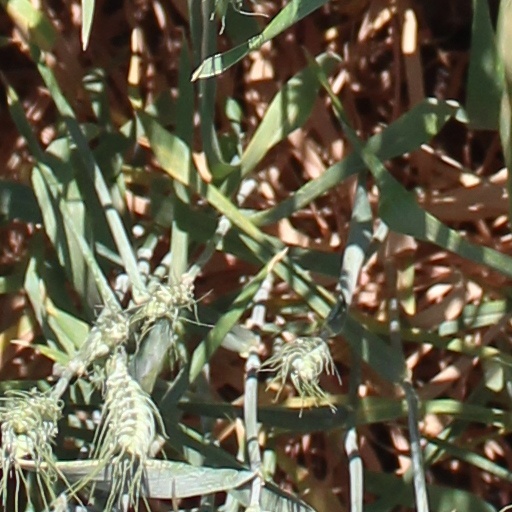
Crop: wheat